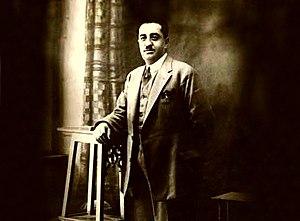
La révolte de Koçgiri désigne un ensemble d’événements et d’actions mené par les Tribus de Koçgiri durant les années 1920 et 1921 à l’encontre du pouvoir ottoman, en faveur de la création d’un État autonome kurde.